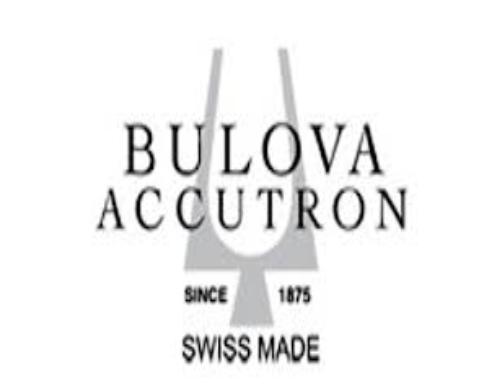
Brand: Bulova
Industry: Clothes